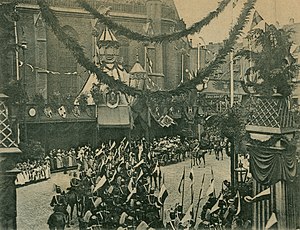
Wilhelm 2. af Tyskland / Som person og politisk syn
Fra kejserdagene i Hannover i 1897.
Wilhelm 2. Tyskland var den sidste tyske kejser og konge af Preussen. Han sad på tronen fra den 15. juni 1888 til den 9. november 1918, hvor han som konsekvens af Novemberrevolutionen og Kejserriget Tysklands nederlag i Første Verdenskrig abdicerede. Herefter blev monarkiet afskaffet, og Tyskland blev til den demokratiske Weimarrepublik.